Classical High School

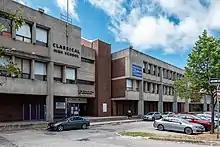
Westminster Street facade

Classical High School's current building was finished in 1970 and is one of few buildings in the area created in the Brutalist architectural style. The original school buildings had become outdated by the 1950s and after several fires and years of study, the city launched a competition for a new education complex in 1963. The winning design was by noted local architects Harkness & Geddes in collaboration with Walter Gropius, who founded The Architects Collaborative (TAC), the famous Boston architectural firm.